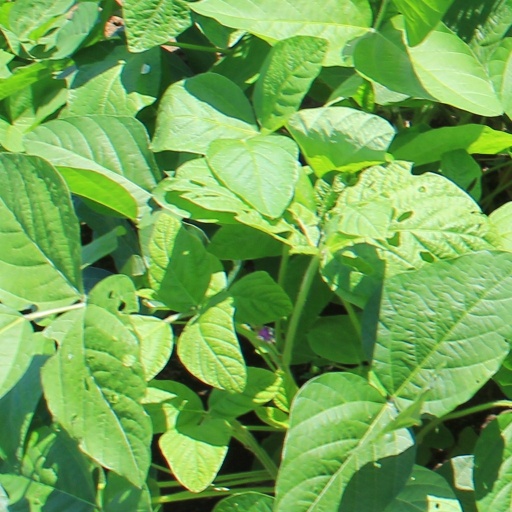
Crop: soybean